Simple Plan

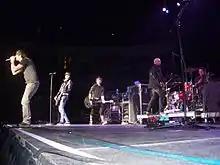
The band in concert in Trenton, NJ, December 2007

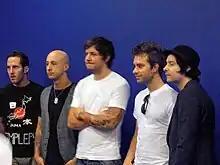
Simple Plan in Osaka in 2009. From left to right: Chuck Comeau, Jeff Stinco, Pierre Bouvier, Sébastien Lefebvre, and David Desrosiers

After nearly a year and a half in support of "Still Not Getting Any...", the band ended most touring in February 2006. They were playing only a few shows, taking some time off, and beginning work on the third studio album. Bouvier headed to Miami as on about 21 March 2007 to work with Dave Fortman. The band entered the studio for pre-production in Los Angeles on 29 June. On 15 July the band returned to Montréal to record at Studio Piccolo, the same studio in which the band had recorded "Still Not Getting Any...". The band finished recording and headed back to Miami and Los Angeles to mix the album. The final part of making the record was done in New York City, and it was officially completed on 21 October.